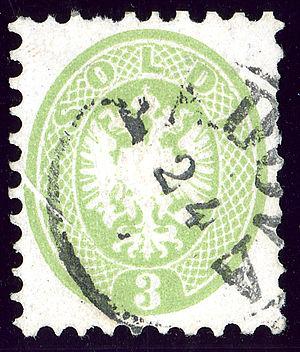
Padoue est une ville italienne de la région de la Vénétie, située au nord de la péninsule dans la plaine du Pô, à 40 kilomètres de Venise, sur la rivière Bacchiglione.